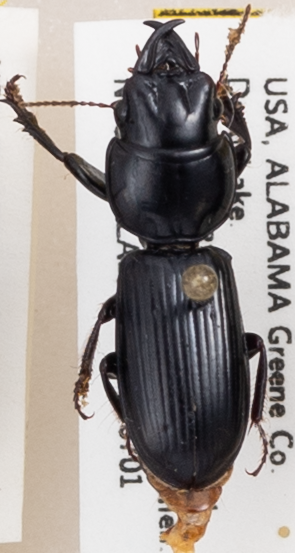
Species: Scarites subterraneus
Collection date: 2019-07-01
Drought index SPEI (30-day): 1.01
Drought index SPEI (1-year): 1.13
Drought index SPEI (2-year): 0.86